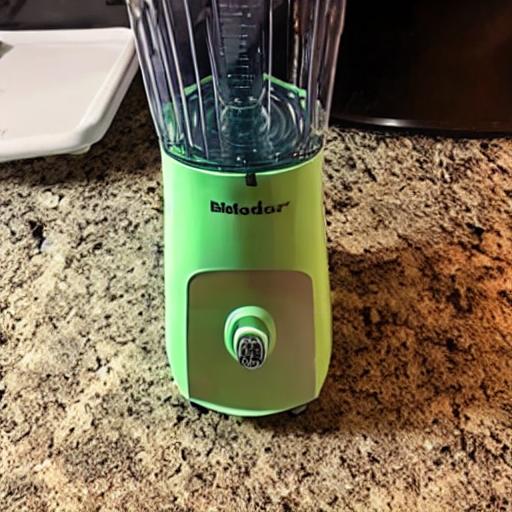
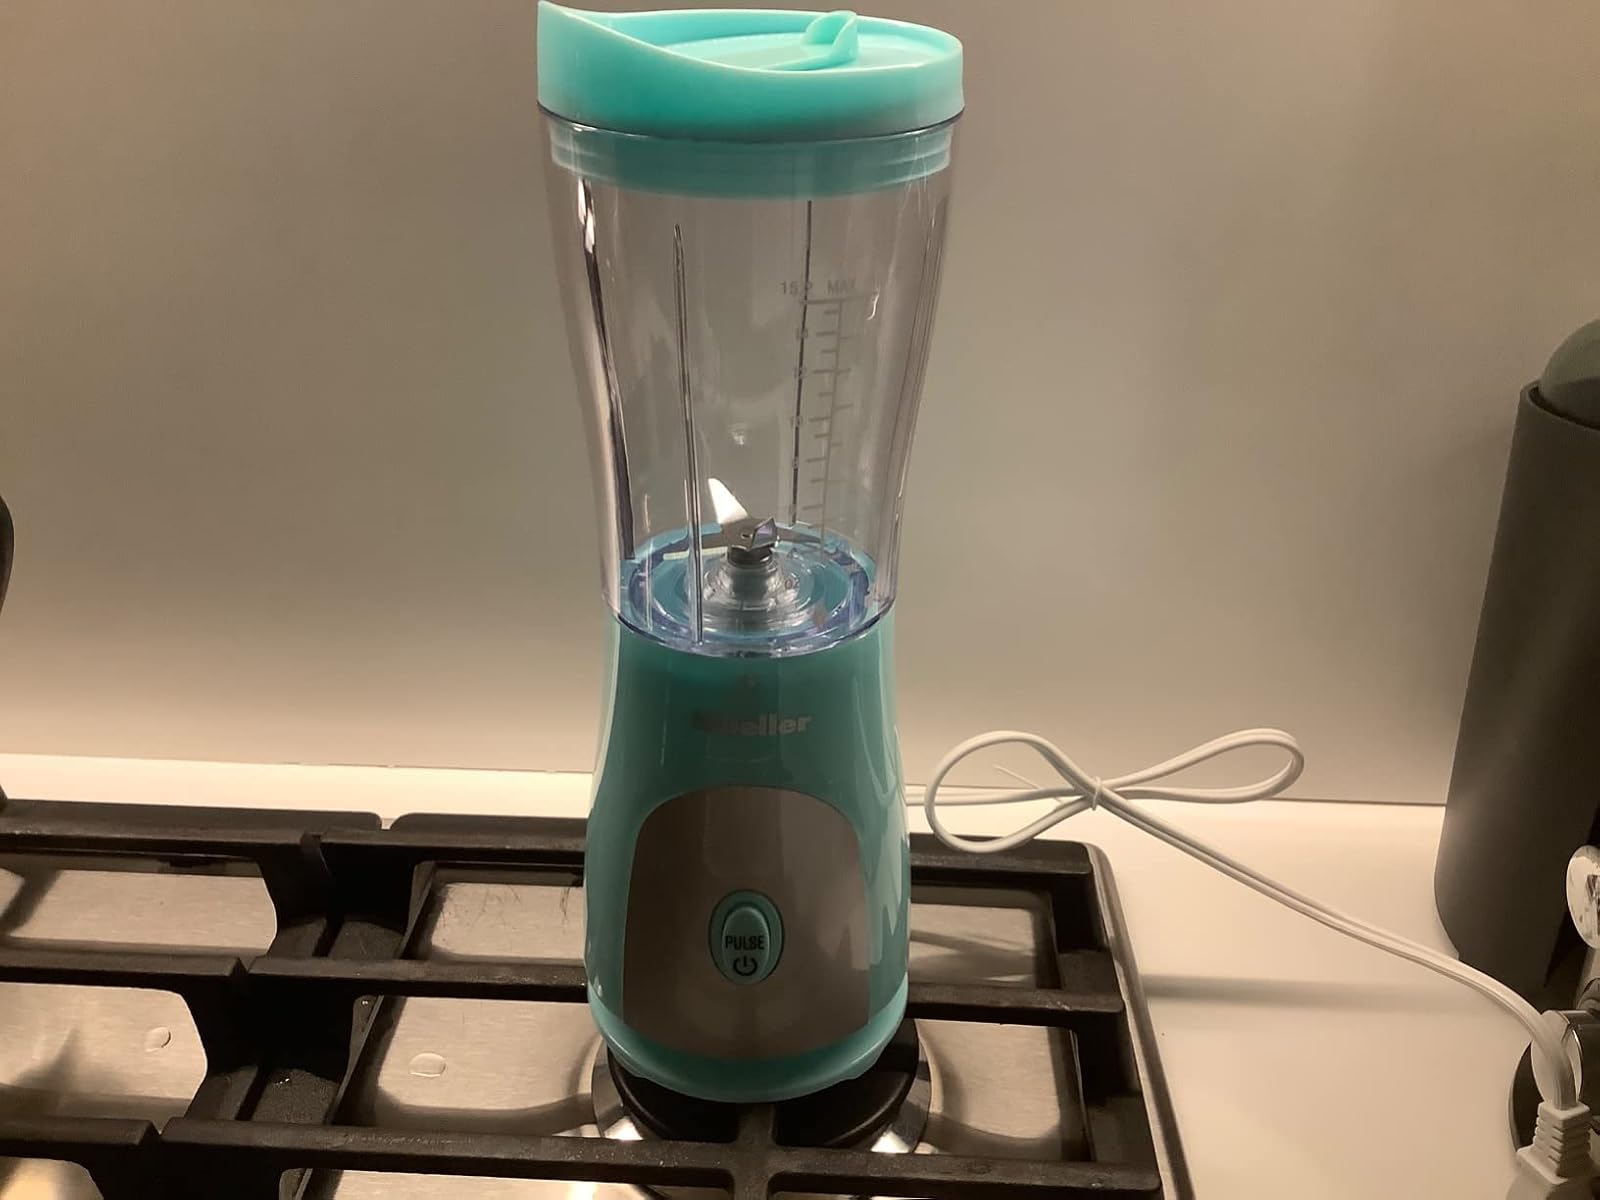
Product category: items_blender
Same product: no